Bicycle library

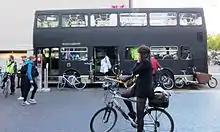
The Bicycle Library at the 20th anniversary of Critical Mass in London.

A bicycle library is a facility for lending bicycles and cycling accessories to riders for trial or use.